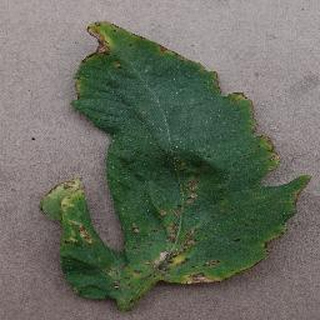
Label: tomato_bacterial_spot